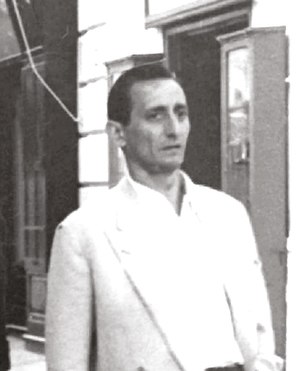
Vincenzo Ferdinandi
Vincenzo Ferdinandi han var en italiensk designer blandt grundlæggerne af high fashion i Italien.